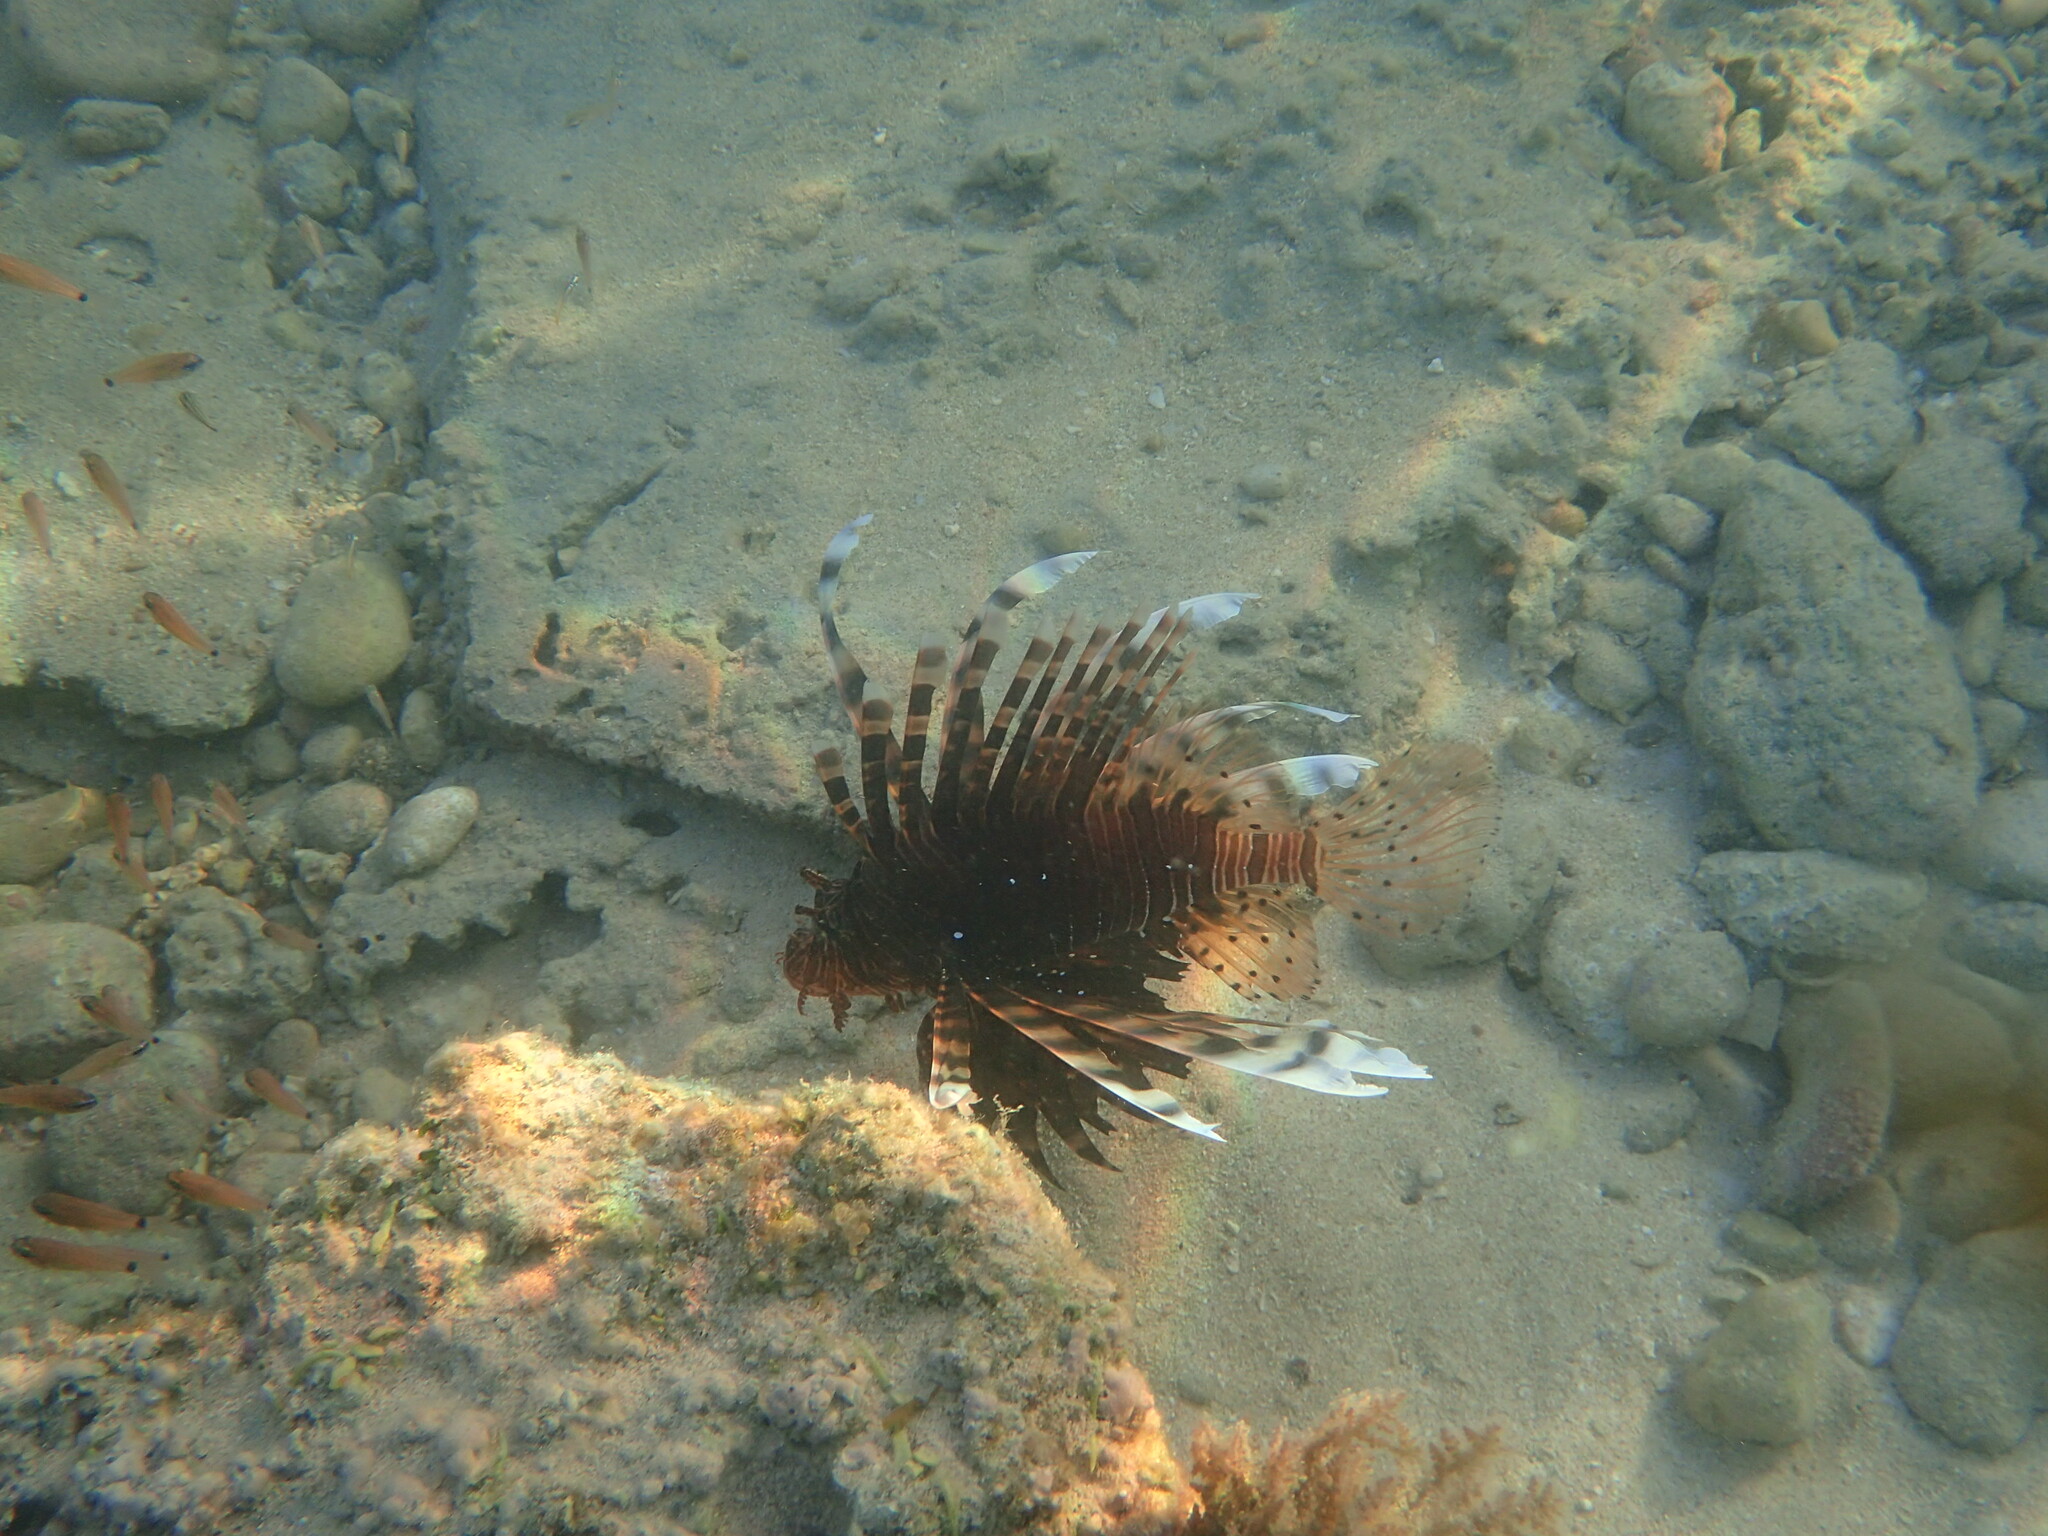
Pterois volitans (Red Lionfish)